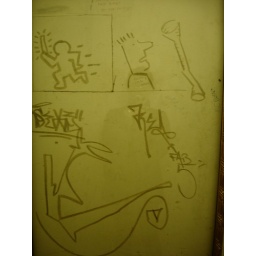
keith haring and jean-michel basquiat tagged a door in my friend melissa's building a while ago...